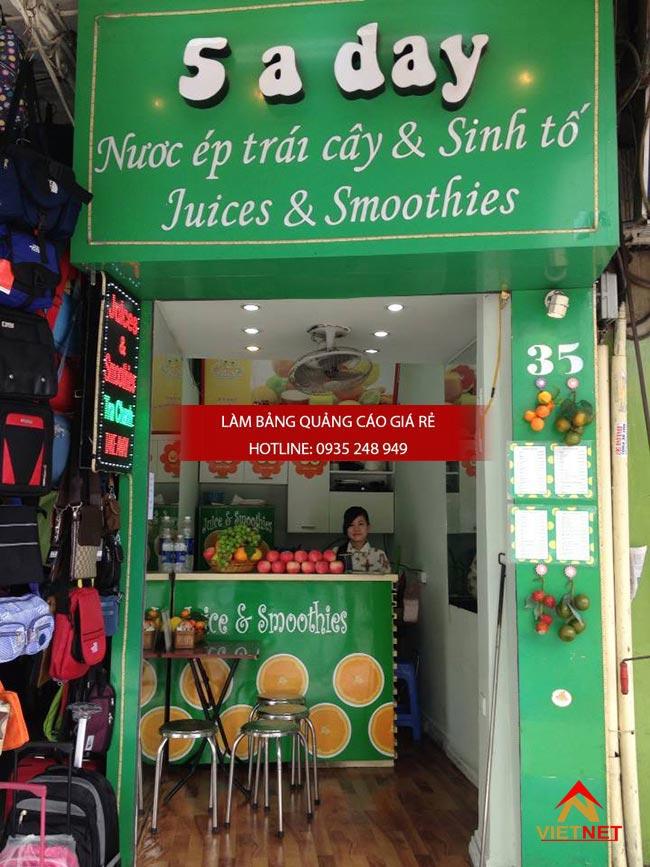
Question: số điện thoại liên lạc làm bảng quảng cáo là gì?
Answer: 0935248949